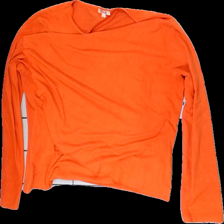
View: front
Type: Top
Category: Ladies
Brand: Not in the list
Brand text on label: Shape
Colors: Orange
Material: 100% polyester
Cut: Loose
Size: 44
Season: All
Price range: <50
Recommended usage: Export